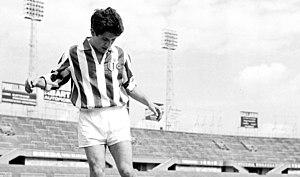
La saison 1960-1961 de la Juventus Football Club est la cinquante-huitième de l'histoire du club, créé soixante-quatre ans plus tôt en 1897.